Baursberg

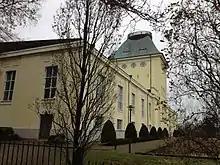
The waterworks on the Baursberg.

The Baursberg has a height of and is therefore the largest hill in the quarter of Blankenese, Hamburg, Germany and the second largest of the city (behind Hasselbrack). It is part of the high shore of Blankenese. On top of it the Waterworks Baursberg is located. It was built in 1859, being the first with filtration in Hamburg. Until 1960 also water of the river Elbe was used, after that only ground water, because of the growing pollution of the river. Eleven wells pump water from depths of 40 to 320m. The height of the hill is then used to transport the water to the consumer without pumps, even to distant quarters such as Othmarschen and the town of Schenefeld in Schleswig-Holstein. The waterworks is operated by state owned Hamburg Wasser.